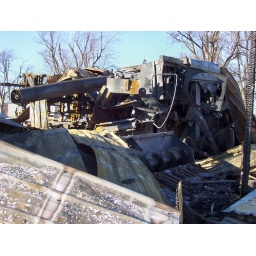
This is what a John Deere Combine looks like after the pole barn it was in burns to the ground.